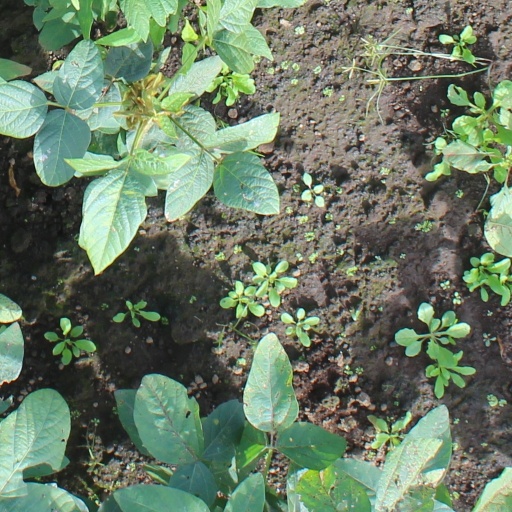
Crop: soybean